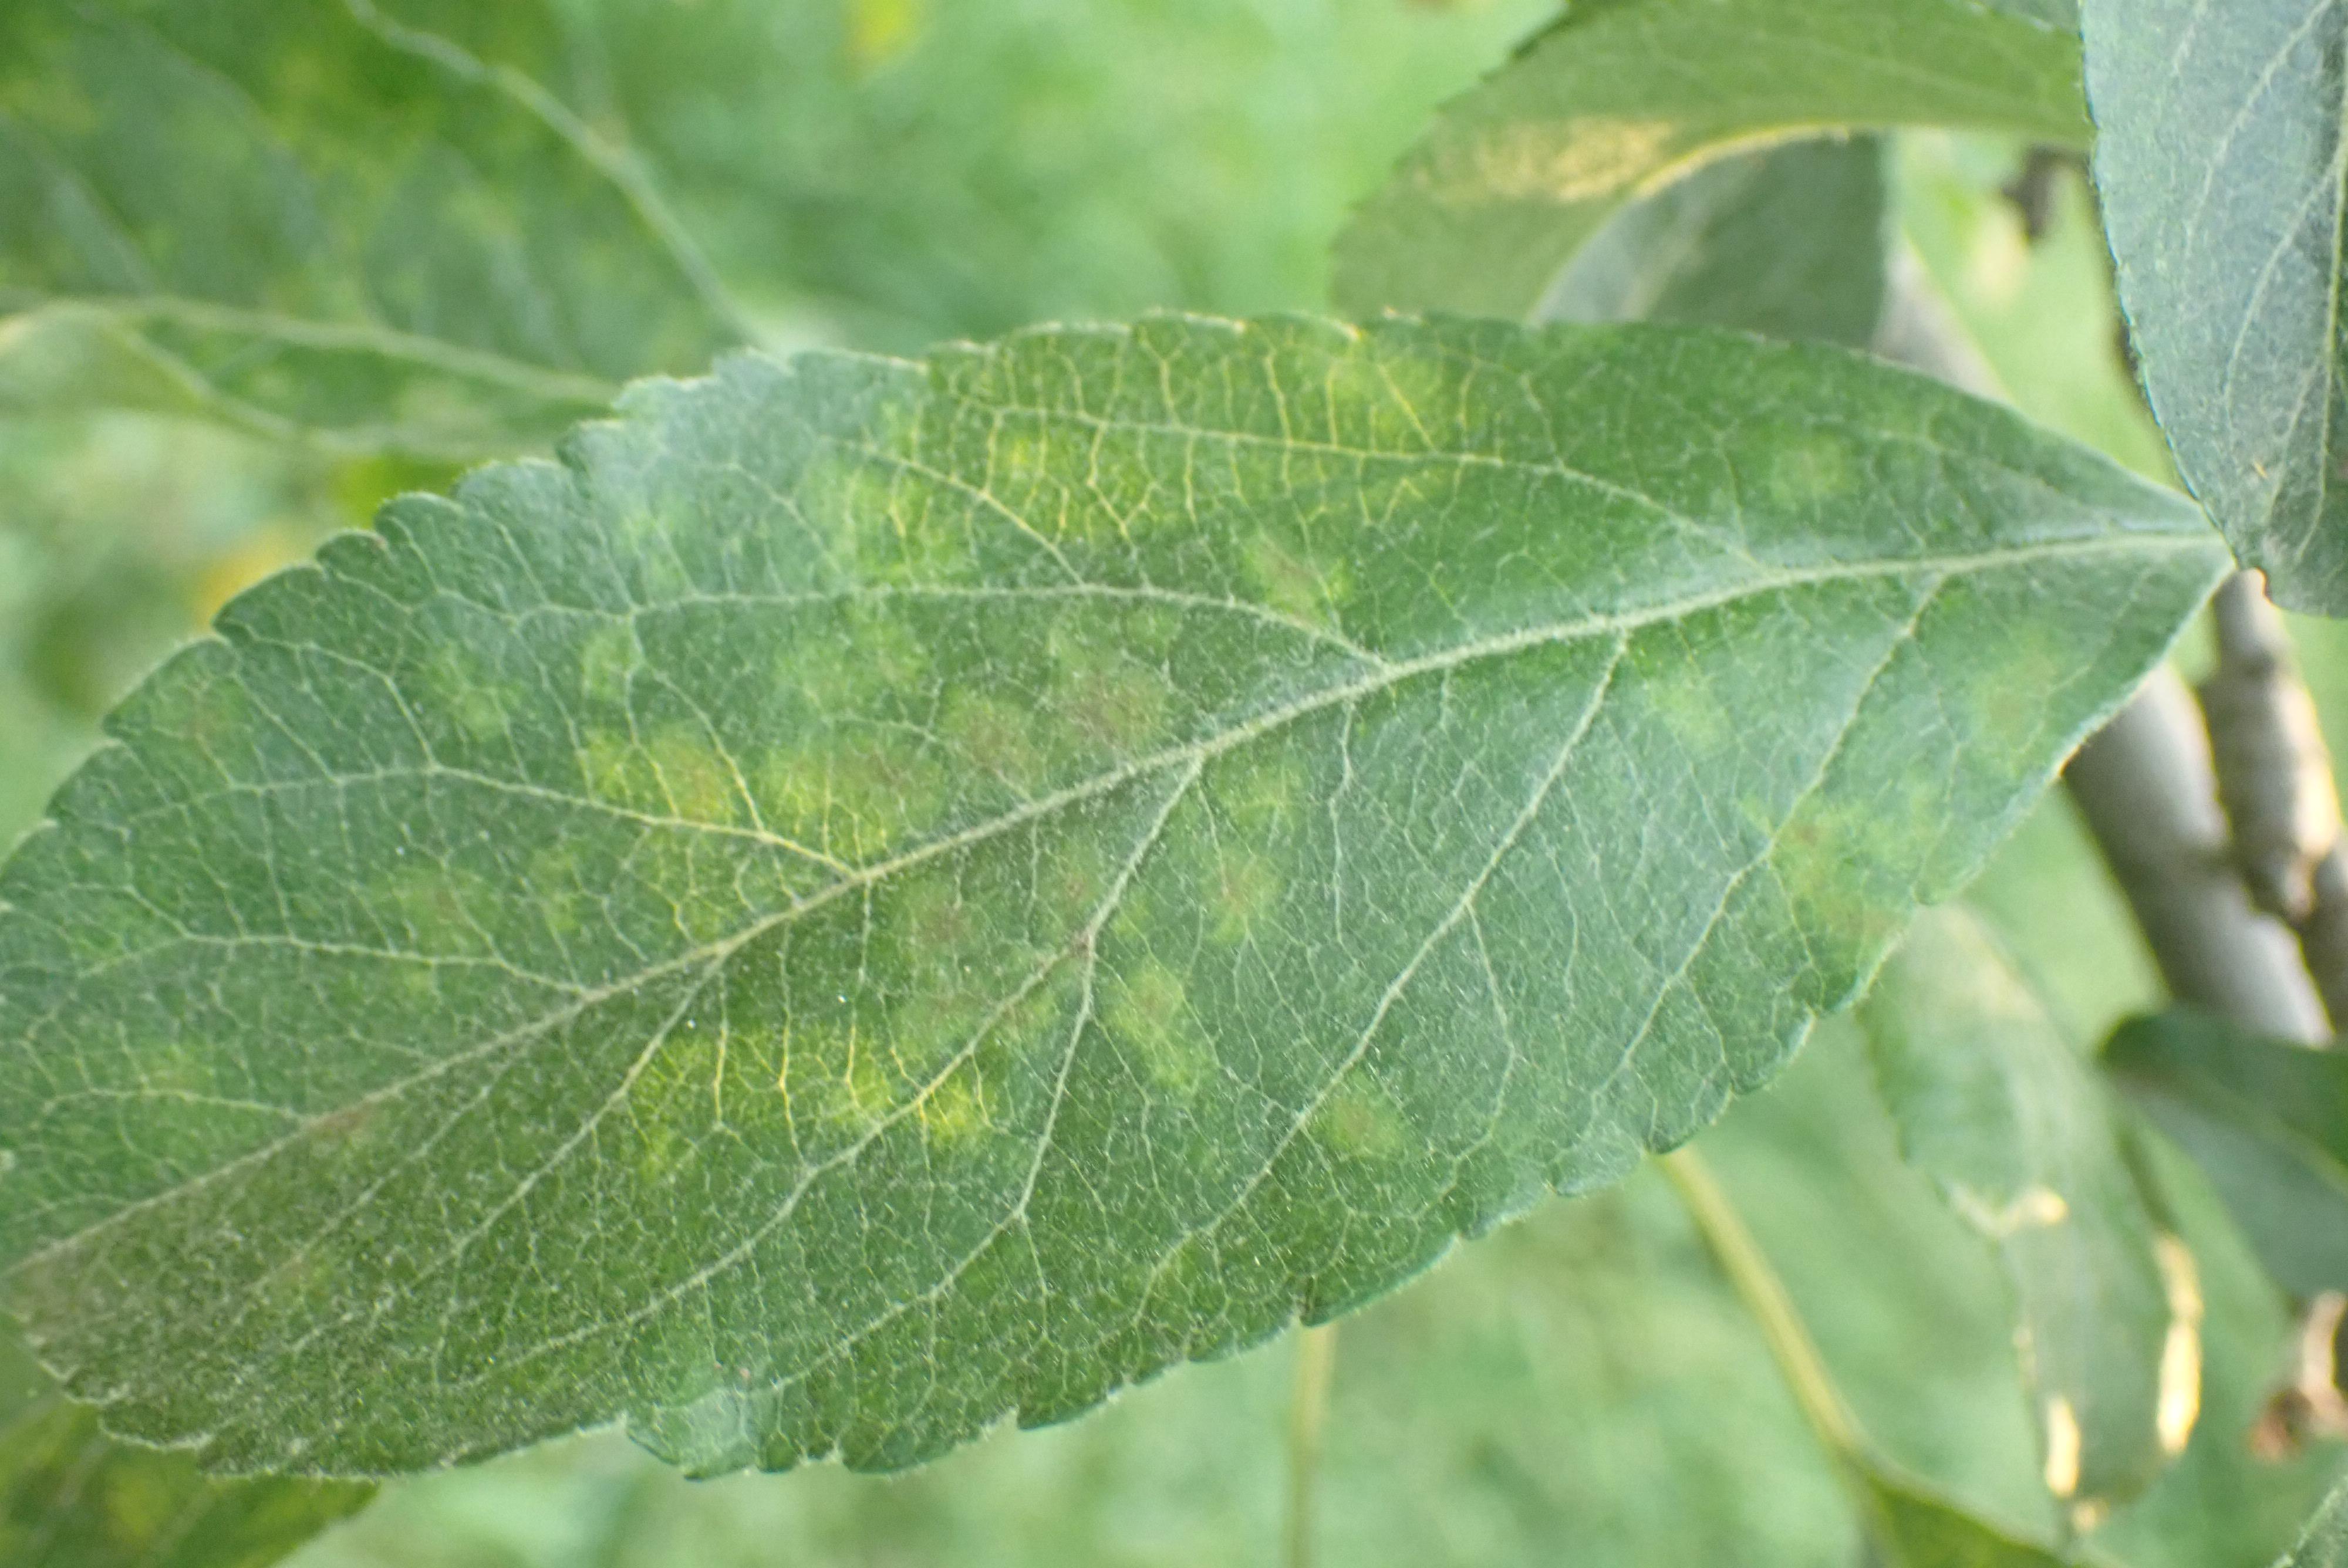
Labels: scab